History of Pichilemu

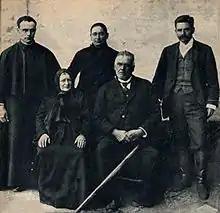
The Caro Rodríguez family, in 1906.From left to right: José María Caro Rodríguez (the first Chilean Catholic Cardinal), Rita Rodríguez Cornejo, Rita Caro Rodríguez, José María Caro Martínez (the first Mayor of Pichilemu), and Pedro Pablo Caro Rodríguez.

In the early 17th century, a census made in Colchagua reported that Cáhuil, the most important area administratively in the current Pichilemu area, had 1,678 inhabitants.